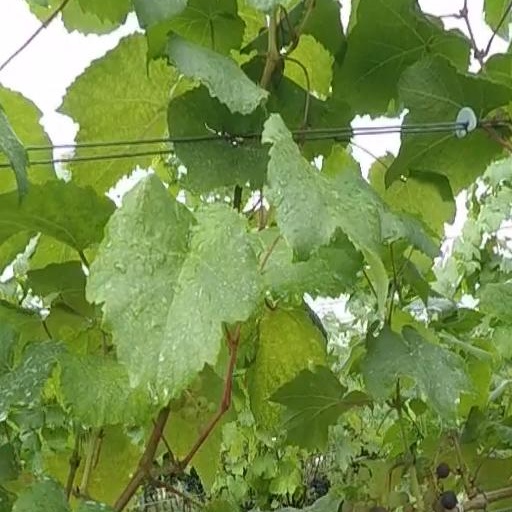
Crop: grape